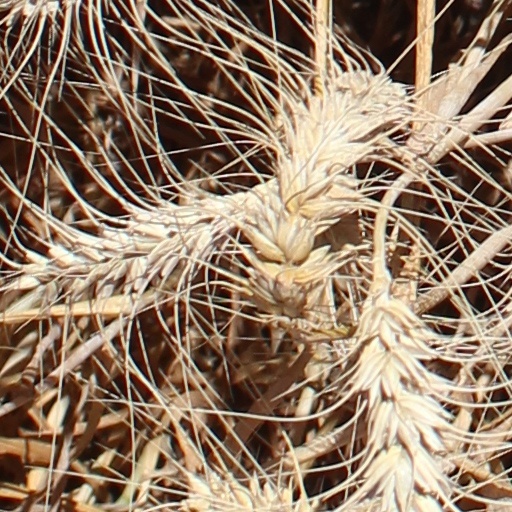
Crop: wheat